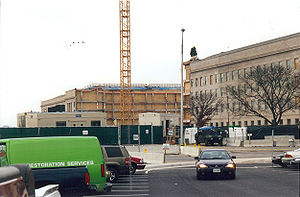
American Airlines' flynummer 77 / Efter angrebet
Ødelagt del af Pentagon genopbygges
American Airlines' flynummer 77 var det tredje fly, der blev kapret under terrorangrebet den 11. september 2001. Det ramte Pentagon i Arlington i delstaten Virginia tæt på USA's hovedstad Washington D.C. Flyet skulle fra Washington Dulles International Airport til Los Angeles International Airport, men blev under flyvningen kapret af fem islamiske terrorister. Flykaprerne stormede cockpittet og tvang passagererne til bagenden af flyet. Flykapreren Hani Hanjour, som var trænet som pilot, overtog kontrollen med flyet.